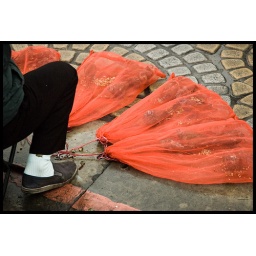
birds in bags